Campbell University

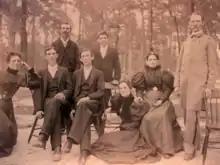
J.A. Campbell (far right) and his faculty at Buies Creek Academy in the late 1800s

By January 8, 1901, the tabernacle was open to classes. "A steam engine in britches" and "a grand old man," Kivett had been called.